Miyagawa Chōki

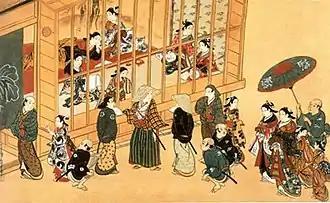
17th-century painting by Miyagawa Chōki depicting the display of prostitutes behind a grill

Miyagawa Chōki (birth and death dates unknown) was a Japanese artist active in the early 17th century who specialized in ukiyo-e .